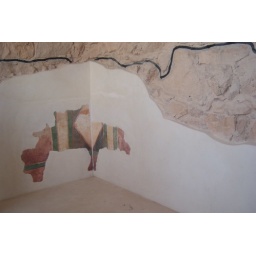
More wall decorating, under the black line is original 2000 year old color decoration at Masada